The Pond and Hallett Nature Sanctuary

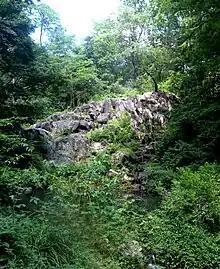
Water trickles down an artificial cascade into the pond.

The Hallett Nature Sanctuary is the smallest of Central Park's wooded areas at . Originally known as the Promontory, it is the only permanently fenced-off section of Central Park aside from Jacqueline Kennedy Onassis Reservoir, occupies of the wooded promontory to the west of the Pond, jutting into the water body. The area was closed in 1934 when NYC Parks commissioner Robert Moses set the site apart as a bird sanctuary. In the 1980s, after decades of neglect, invasive alien plants like ailanthus and Far Eastern wisterias were extirpated, and the equally invasive though native black cherry was thinned, the woodland was enriched with native shrubs. The reserve was renamed in 1986, in honor of George Hervey Hallett Jr. (1895–1985), an ardent birdwatcher and naturalist and executive secretary of the Citizens Union. The Hallett Sanctuary was reopened to the public in 2016, when the Central Park Conservancy started allowing visitors to enter the sanctuary during middays.